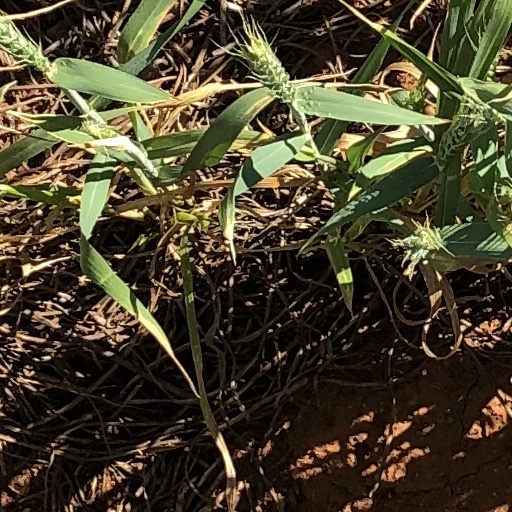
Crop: wheat